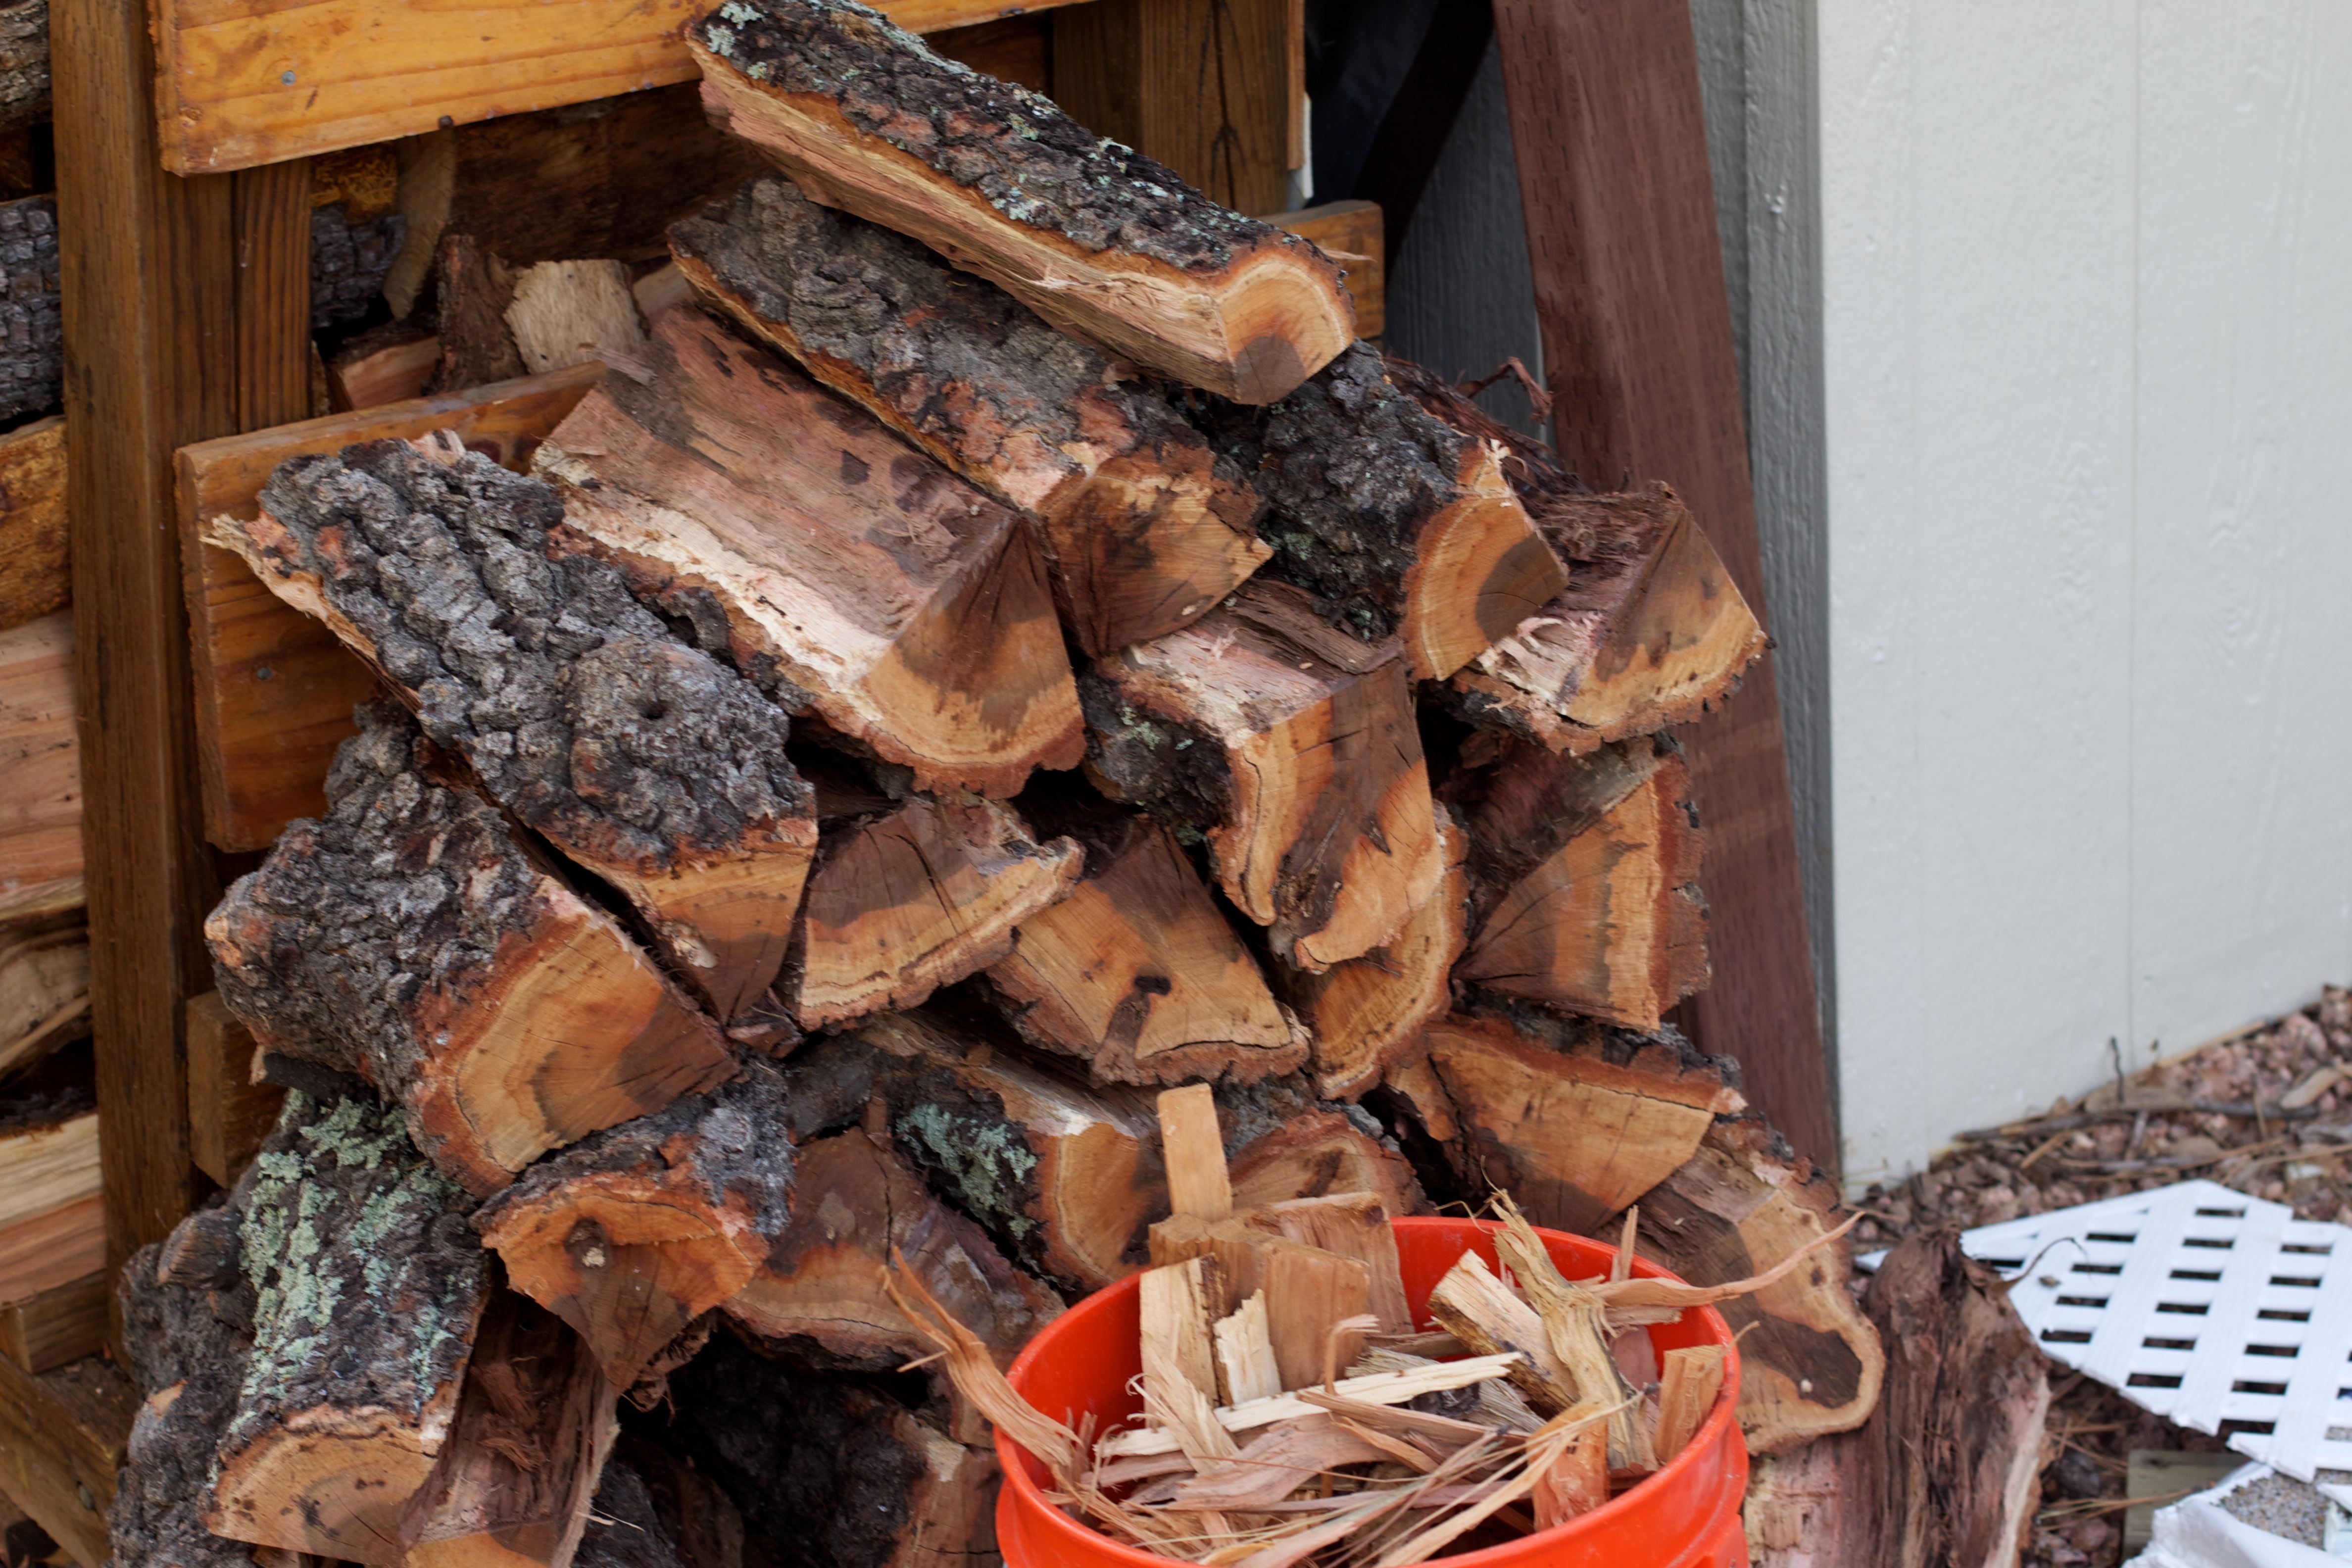
wood, christmas decoration, carving, scrap